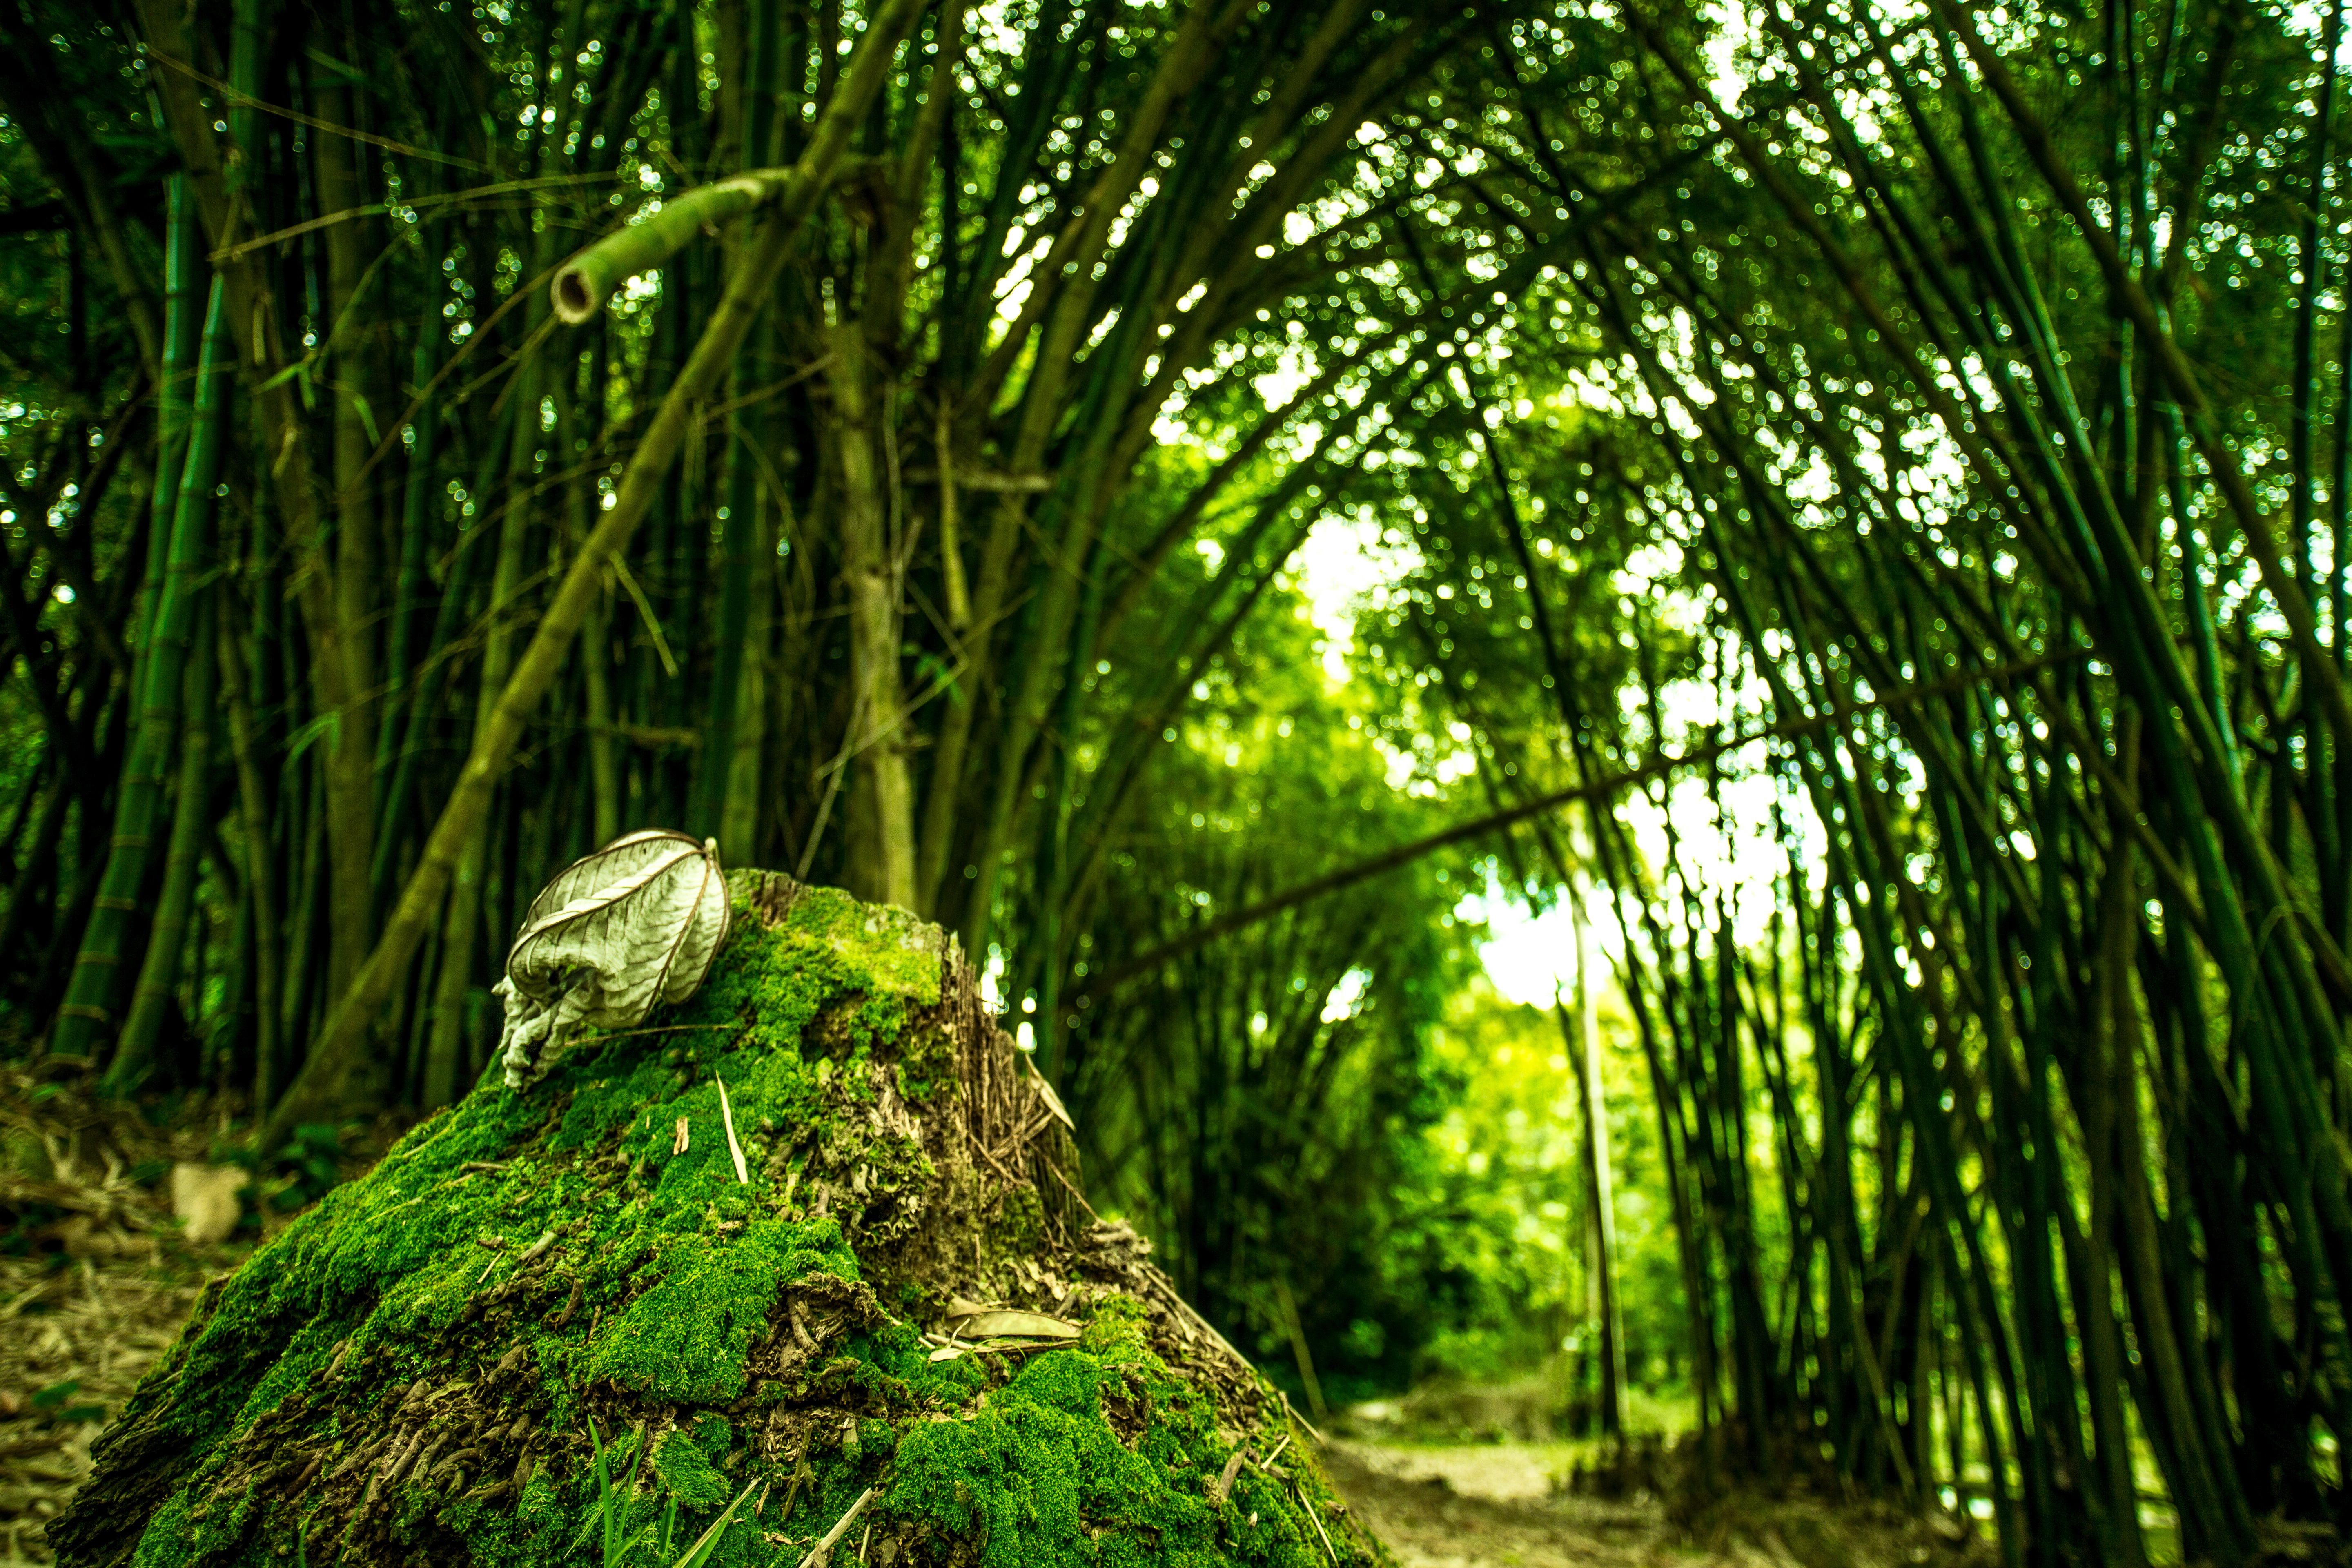
landscape, tree, nature, forest, grass, swamp, branch, plant, meadow, sunlight, leaf, fall, trunk, foam, wildlife, foliage, spring, green, jungle, relax, botany, garden, flora, fauna, trees, strain, leaves, relaxation, vegetation, rainforest, forests, wetland, undergrowth, serenity, woodland, habitat, bamboo, ecosystem, old growth forest, natural environment, grass family